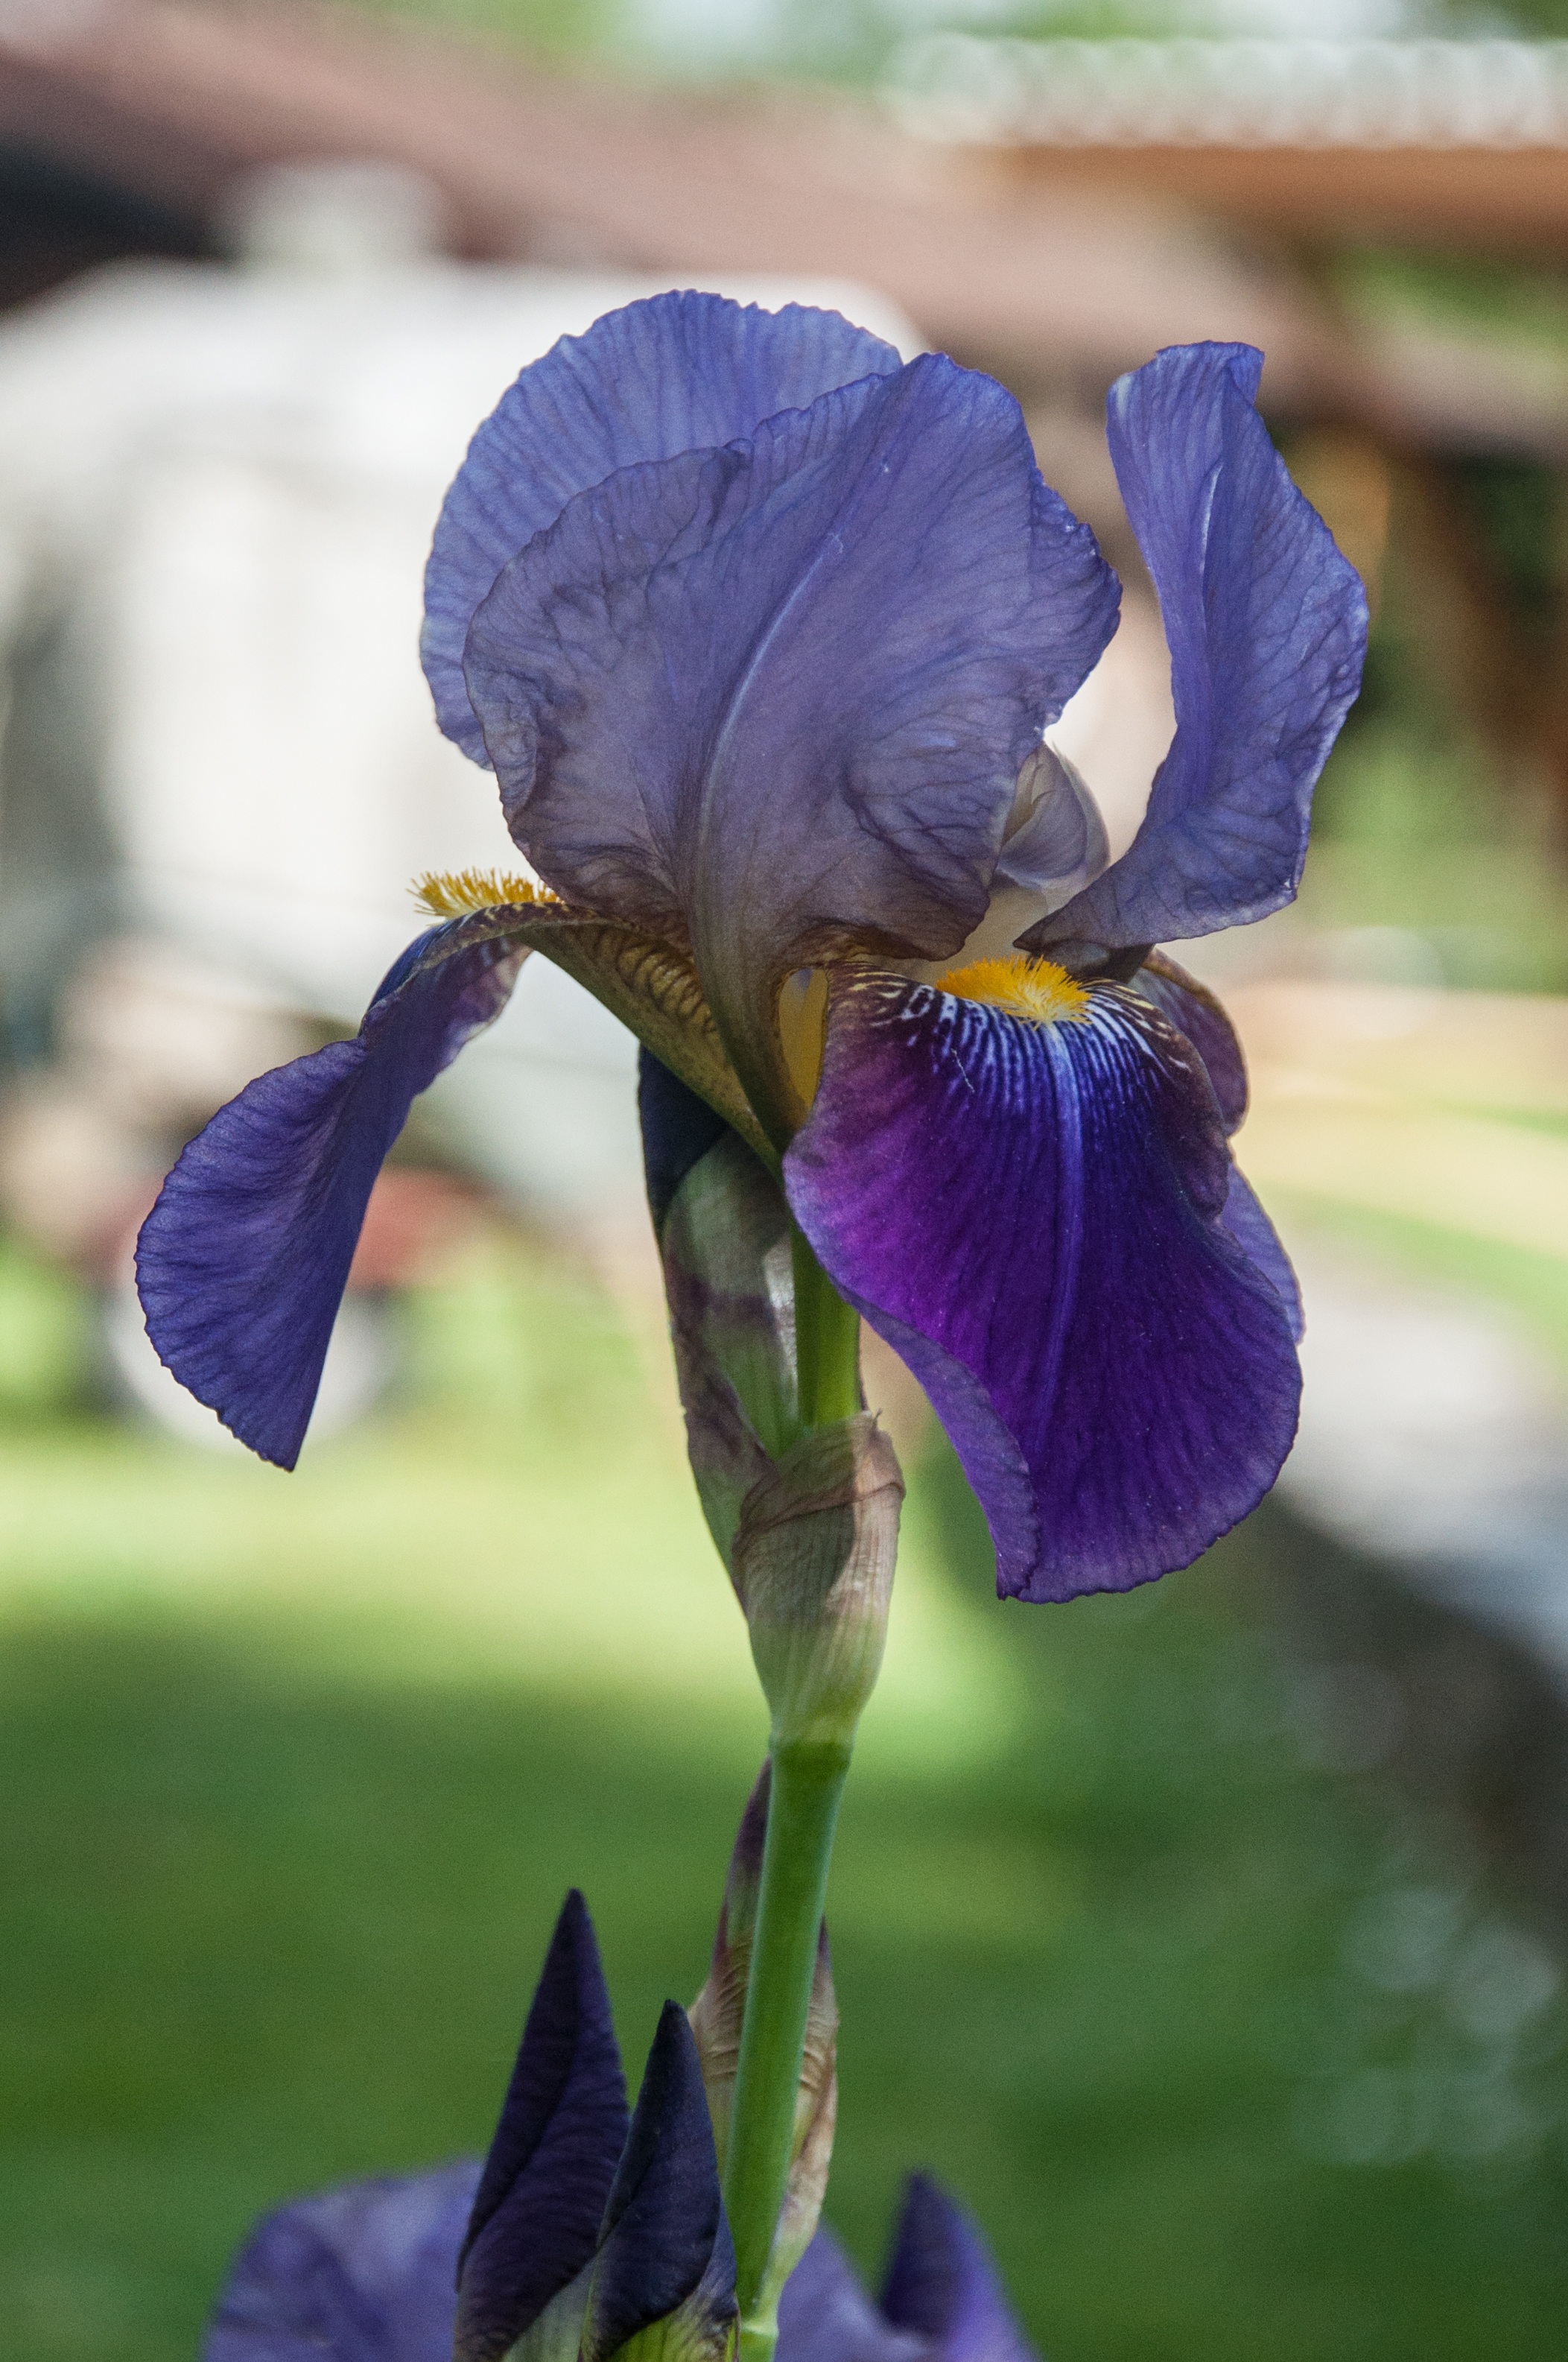
nature, blossom, plant, flower, petal, bloom, botany, blue, flora, wildflower, iris, eye, violet, organ, macro photography, flowering plant, iris versicolor, land plant, iris family